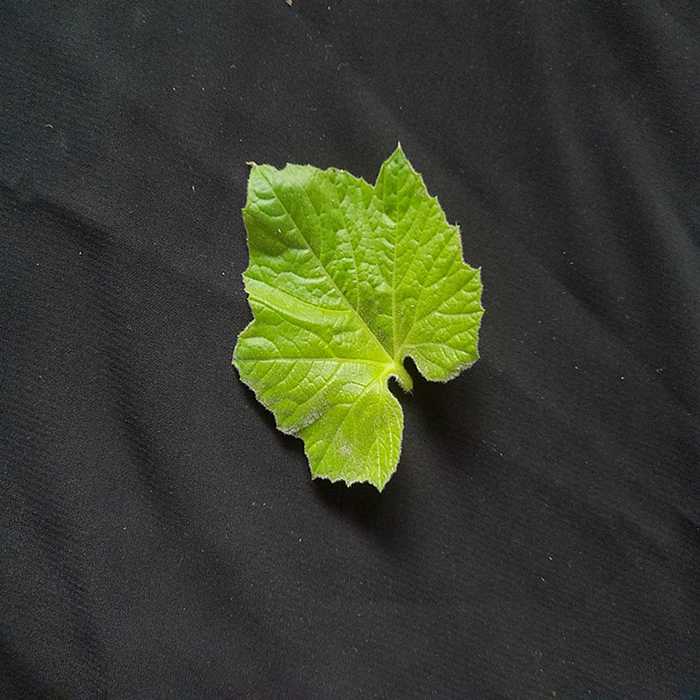
Plant: Bottle gourd
Label: Fresh leaf